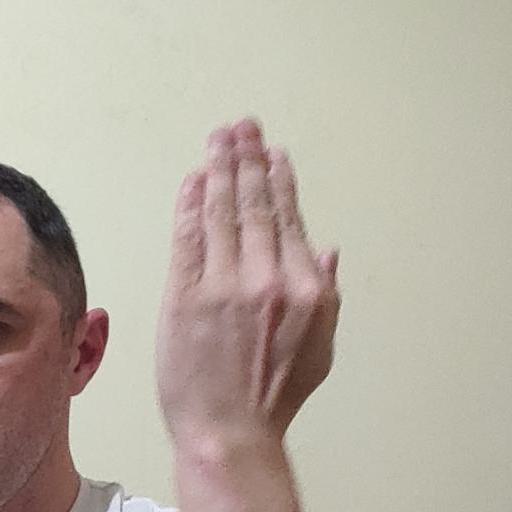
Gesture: stop_inverted